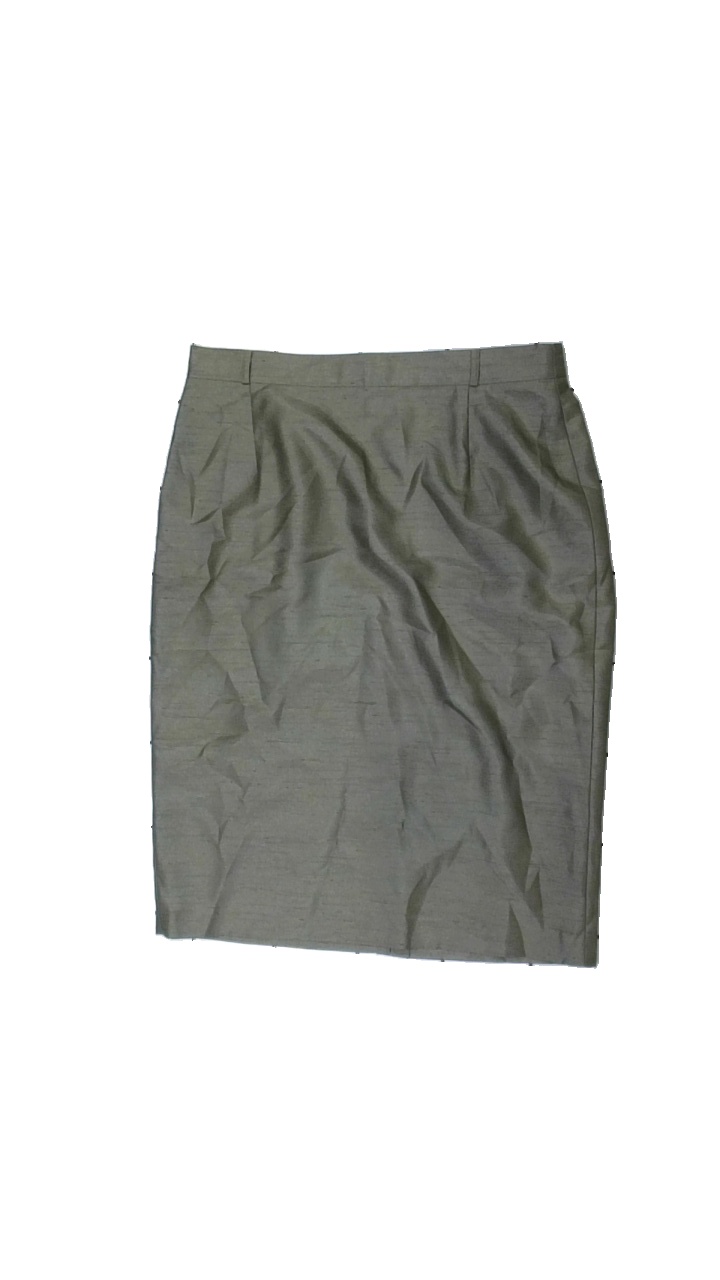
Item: Skirt (Ladies)
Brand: Gerry Weber
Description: grön kjol
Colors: Green
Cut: Regular
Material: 100% polyester
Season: All
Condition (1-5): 5
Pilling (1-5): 5
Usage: Reuse
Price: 50-100